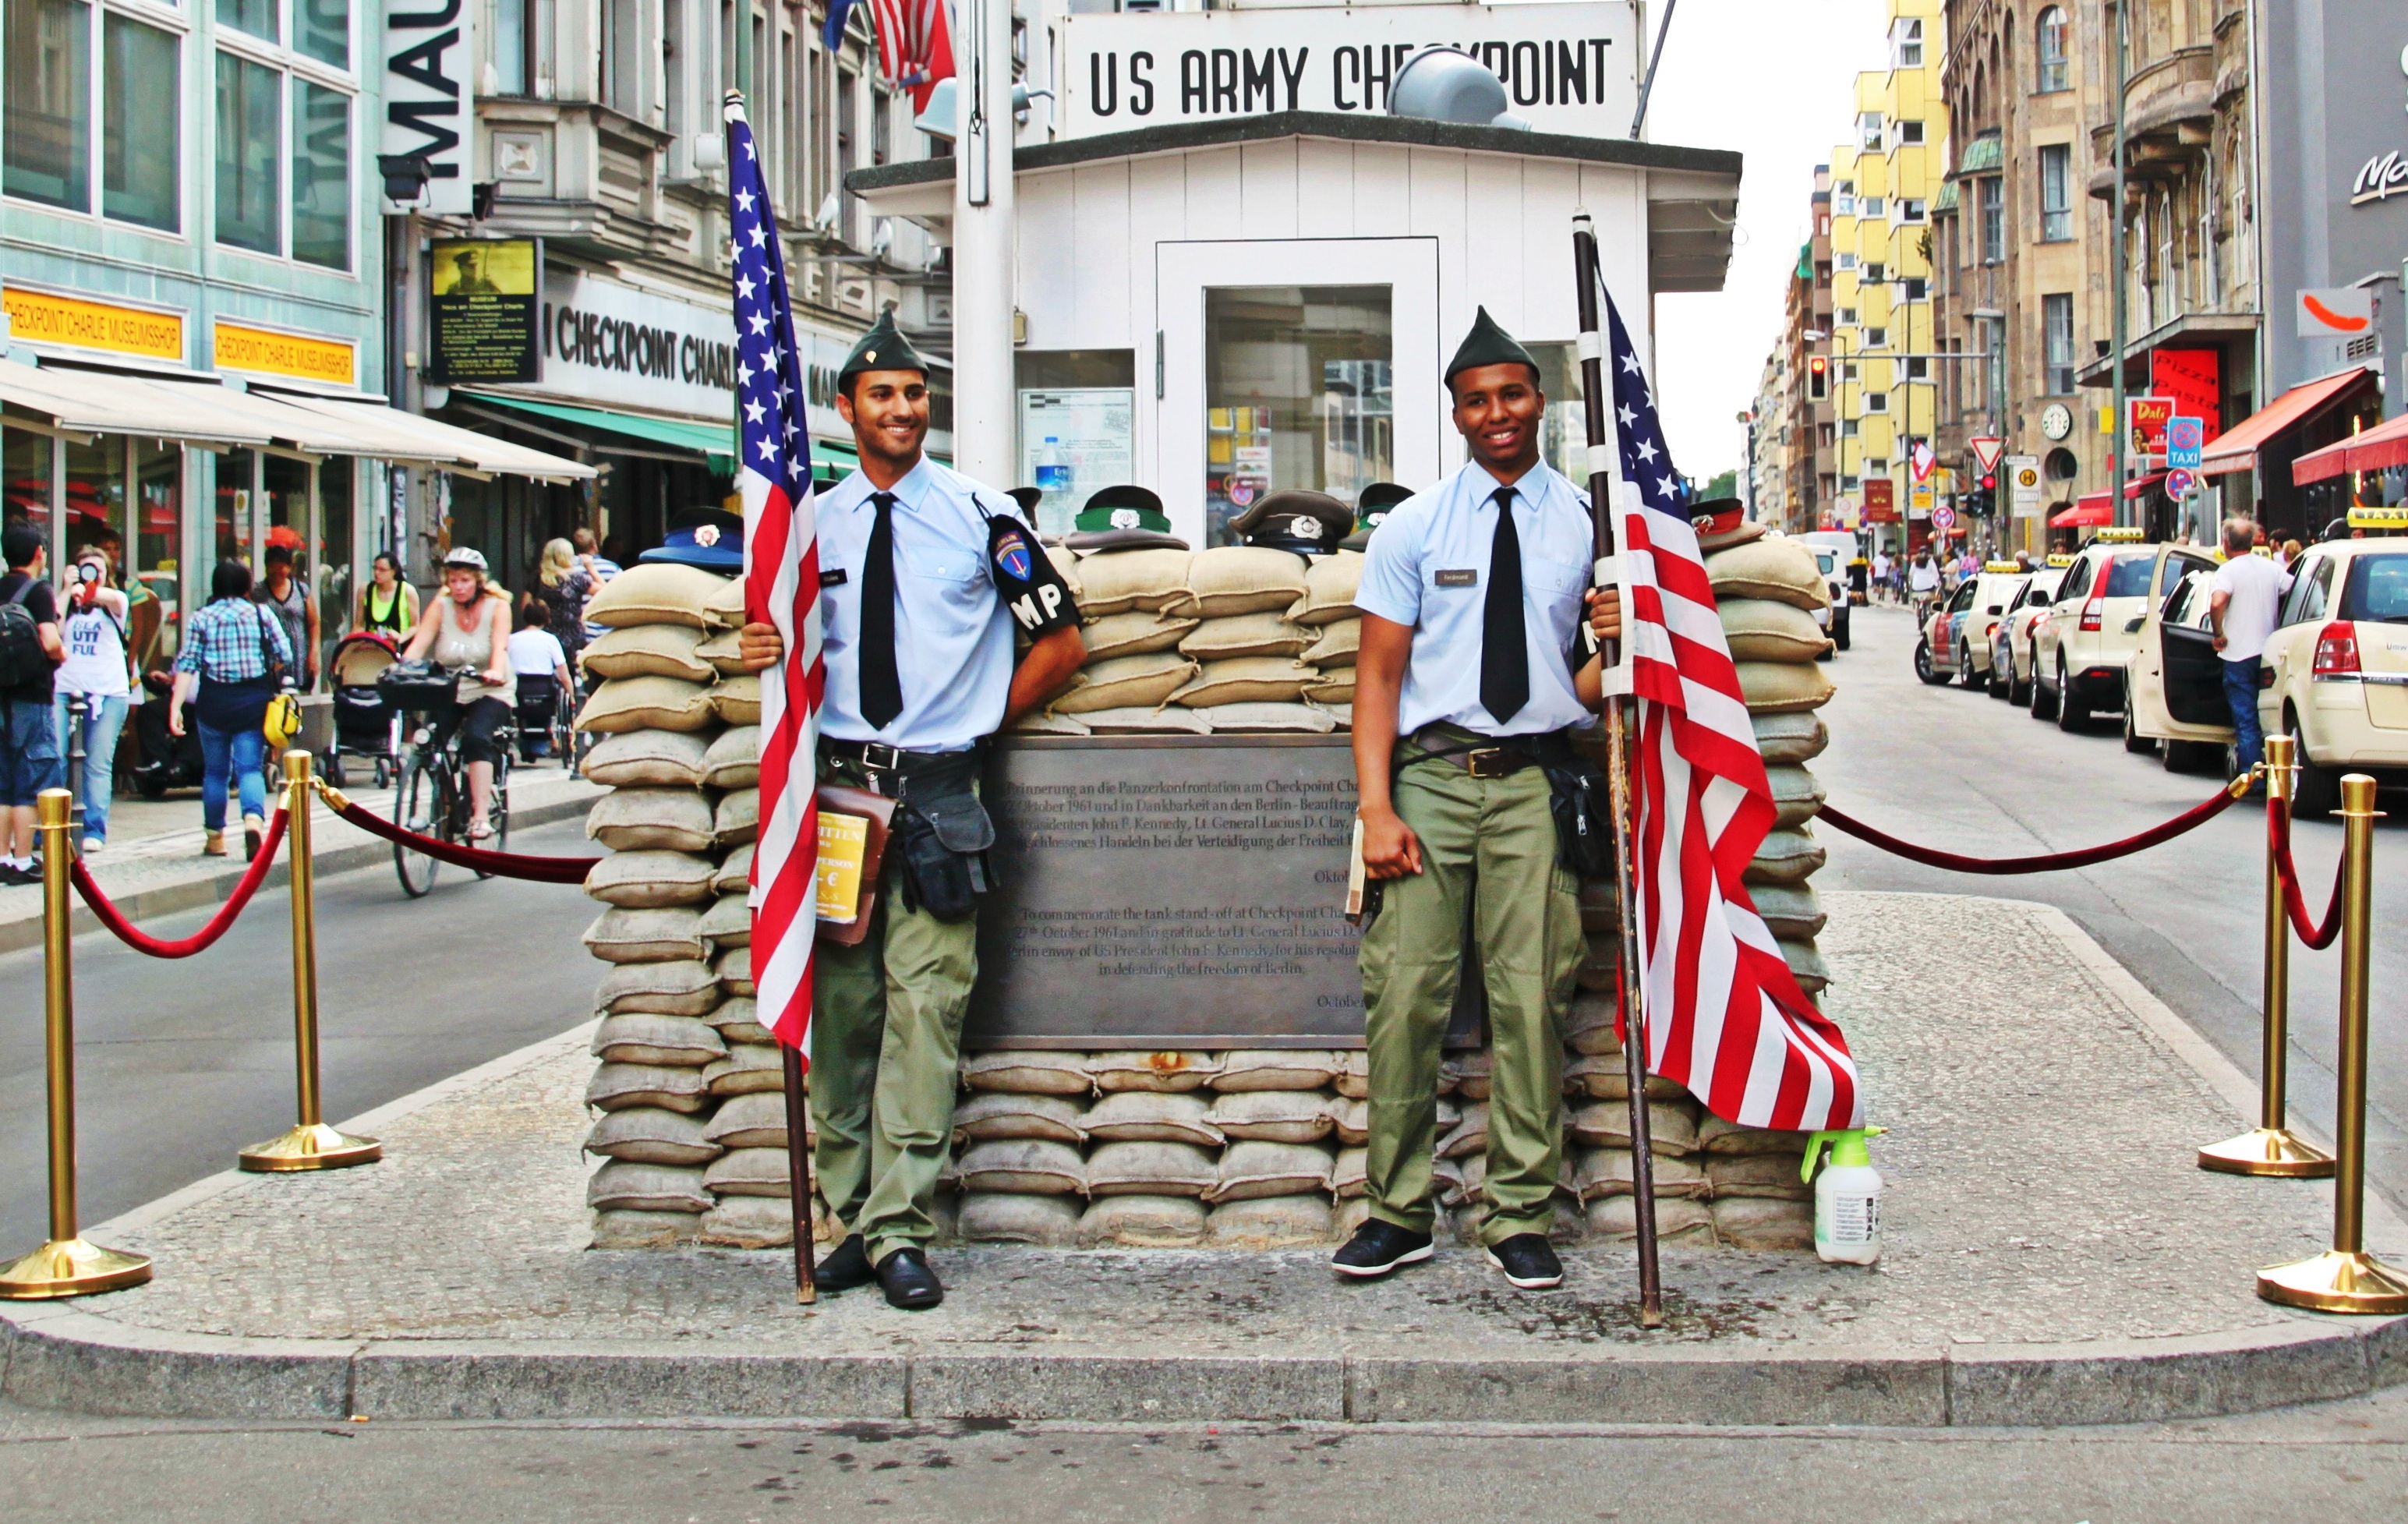
pedestrian, road, street, city, crowd, flag, usa, america, black, street scene, men, infrastructure, germany, berlin, union jack, tourist attraction, tradition, border, guard, historically, ddr, checkpoint charlie, berlin wall museum, friedrichstra e, border guards, sector boundary, border guard, former gdr border, frontier house